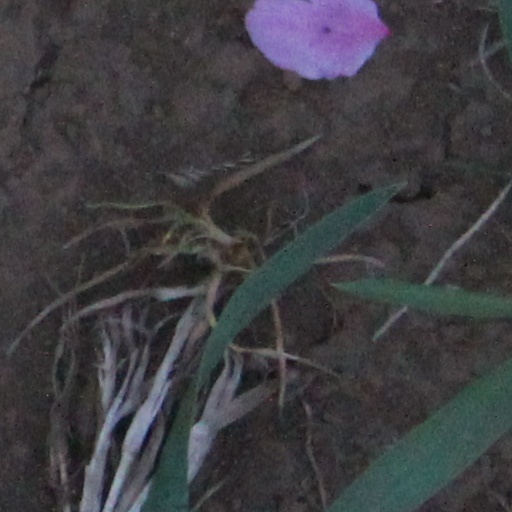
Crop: wheat